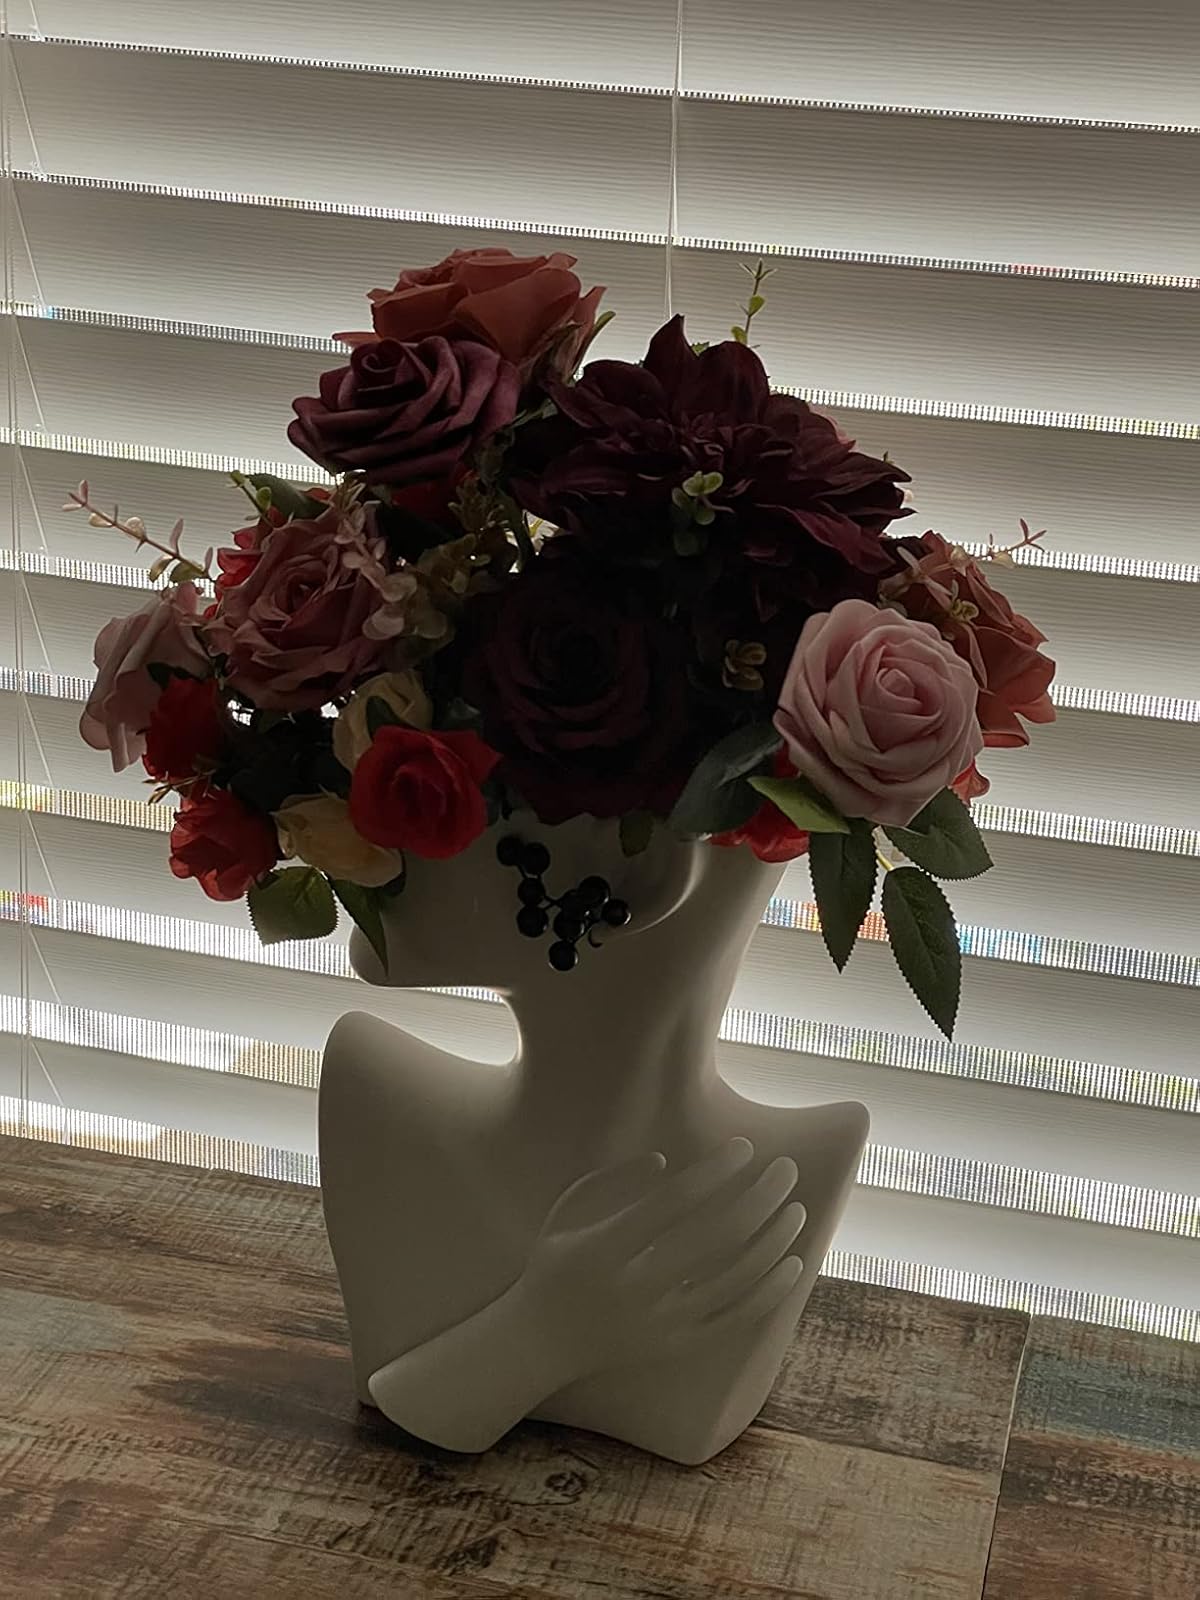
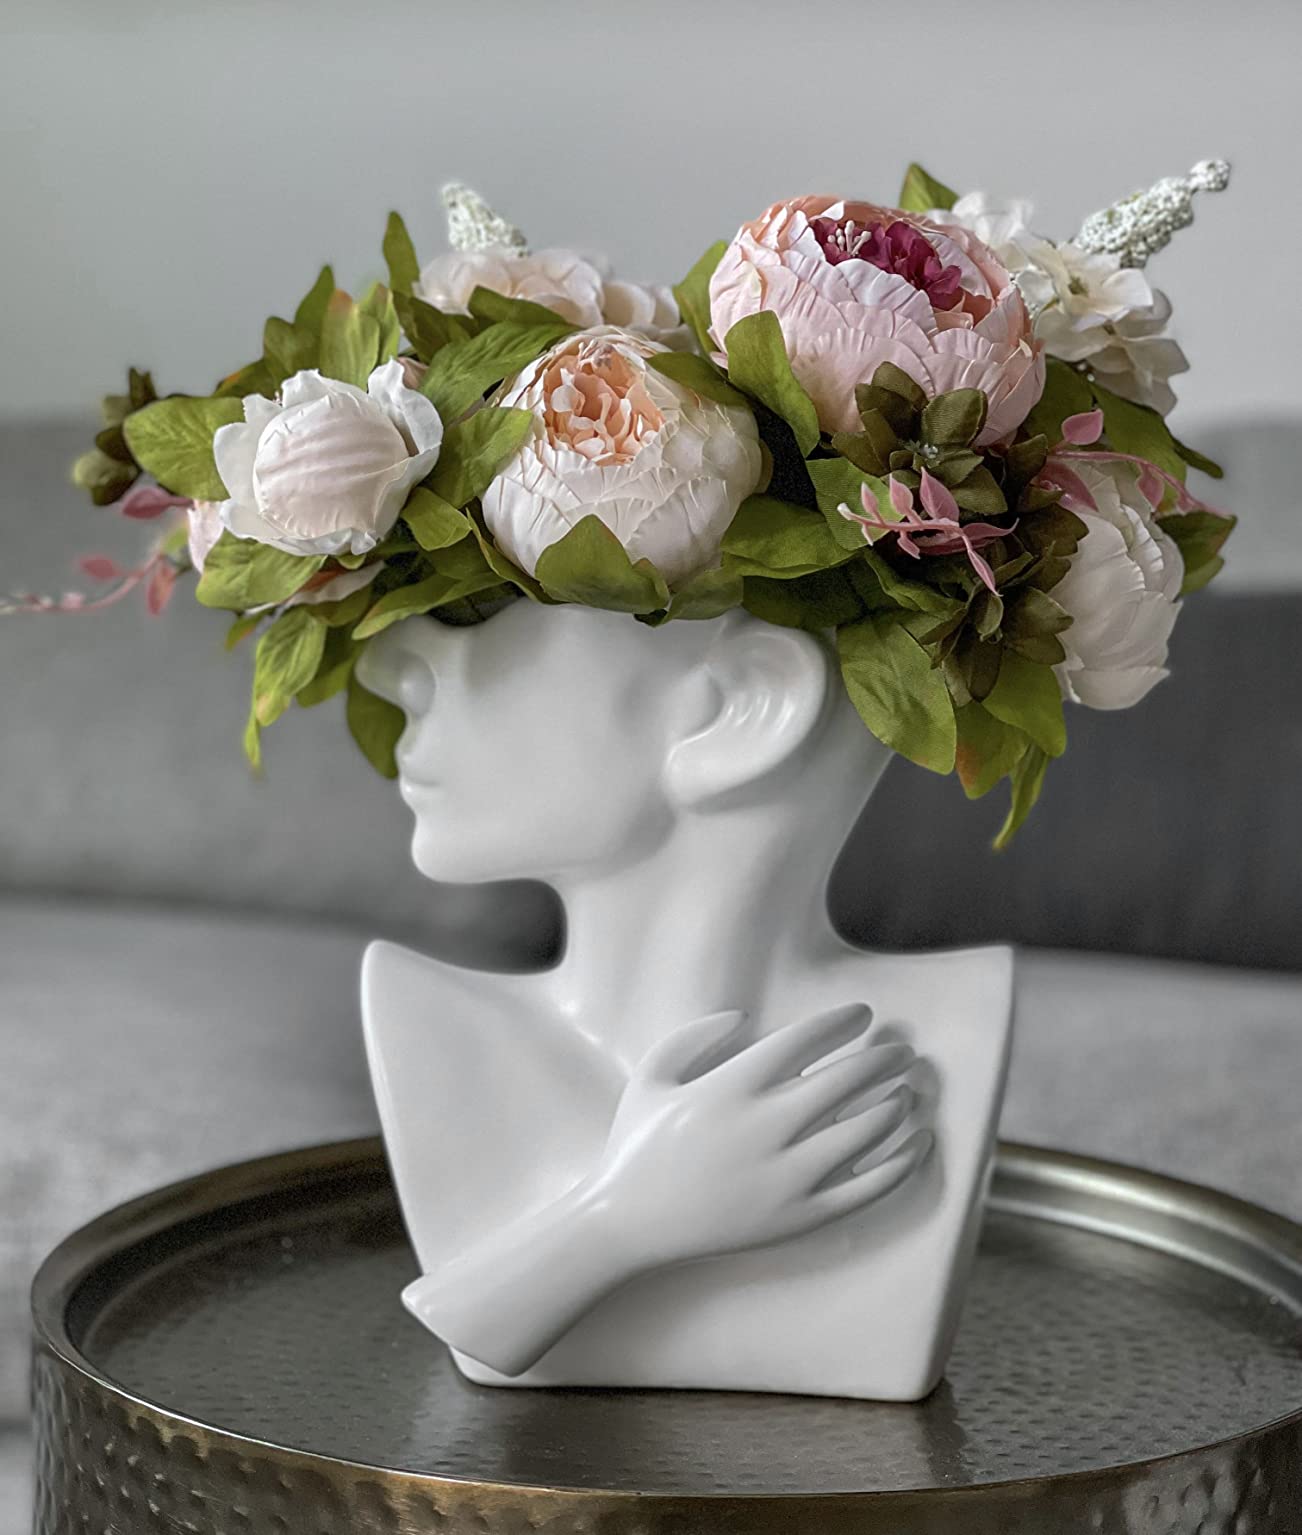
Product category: vase
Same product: yes